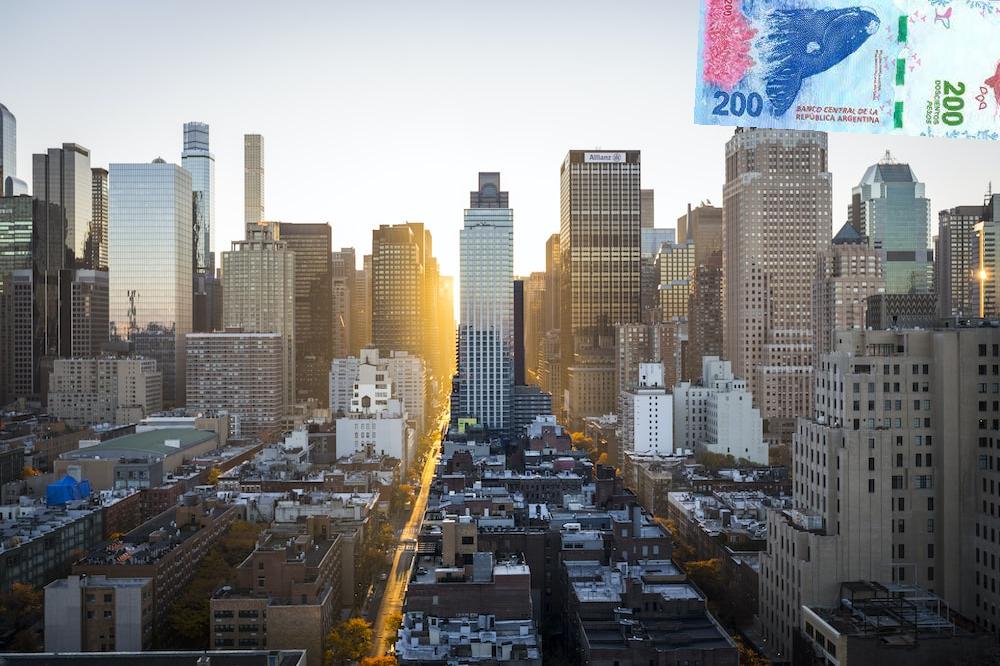
Denominación: 200